The Wizard of Oz: Beyond the Yellow Brick Road

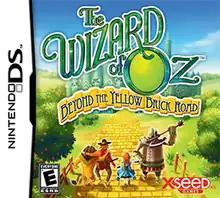
North American box art

The Wizard of Oz: Beyond the Yellow Brick Road, known in Japan as Riz-Zoawd, is a role-playing video game developed by Media.Vision and published by D3 Publisher for the Nintendo DS. The game is an adaptation of L. Frank Baum's 1900 novel "The Wonderful Wizard of Oz", using its characters, locations and plot. The game was originally released in Japan on December 25, 2008. Xseed Games published the game in North America on September 29, 2009.